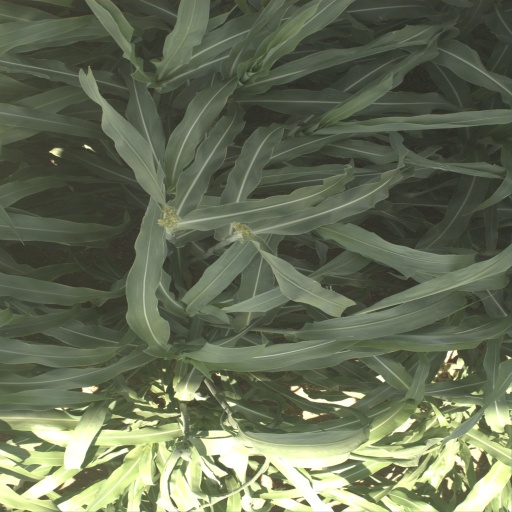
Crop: sorghum